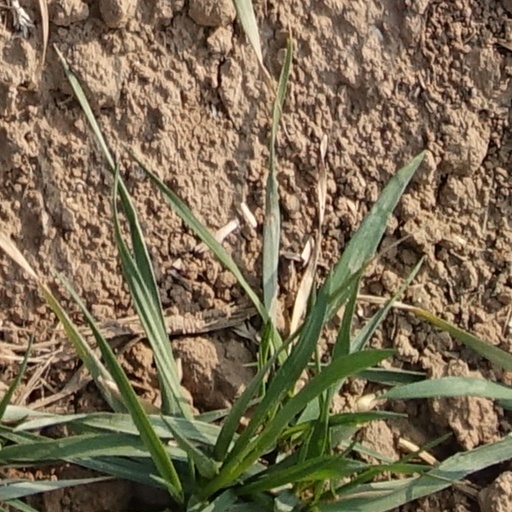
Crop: wheat